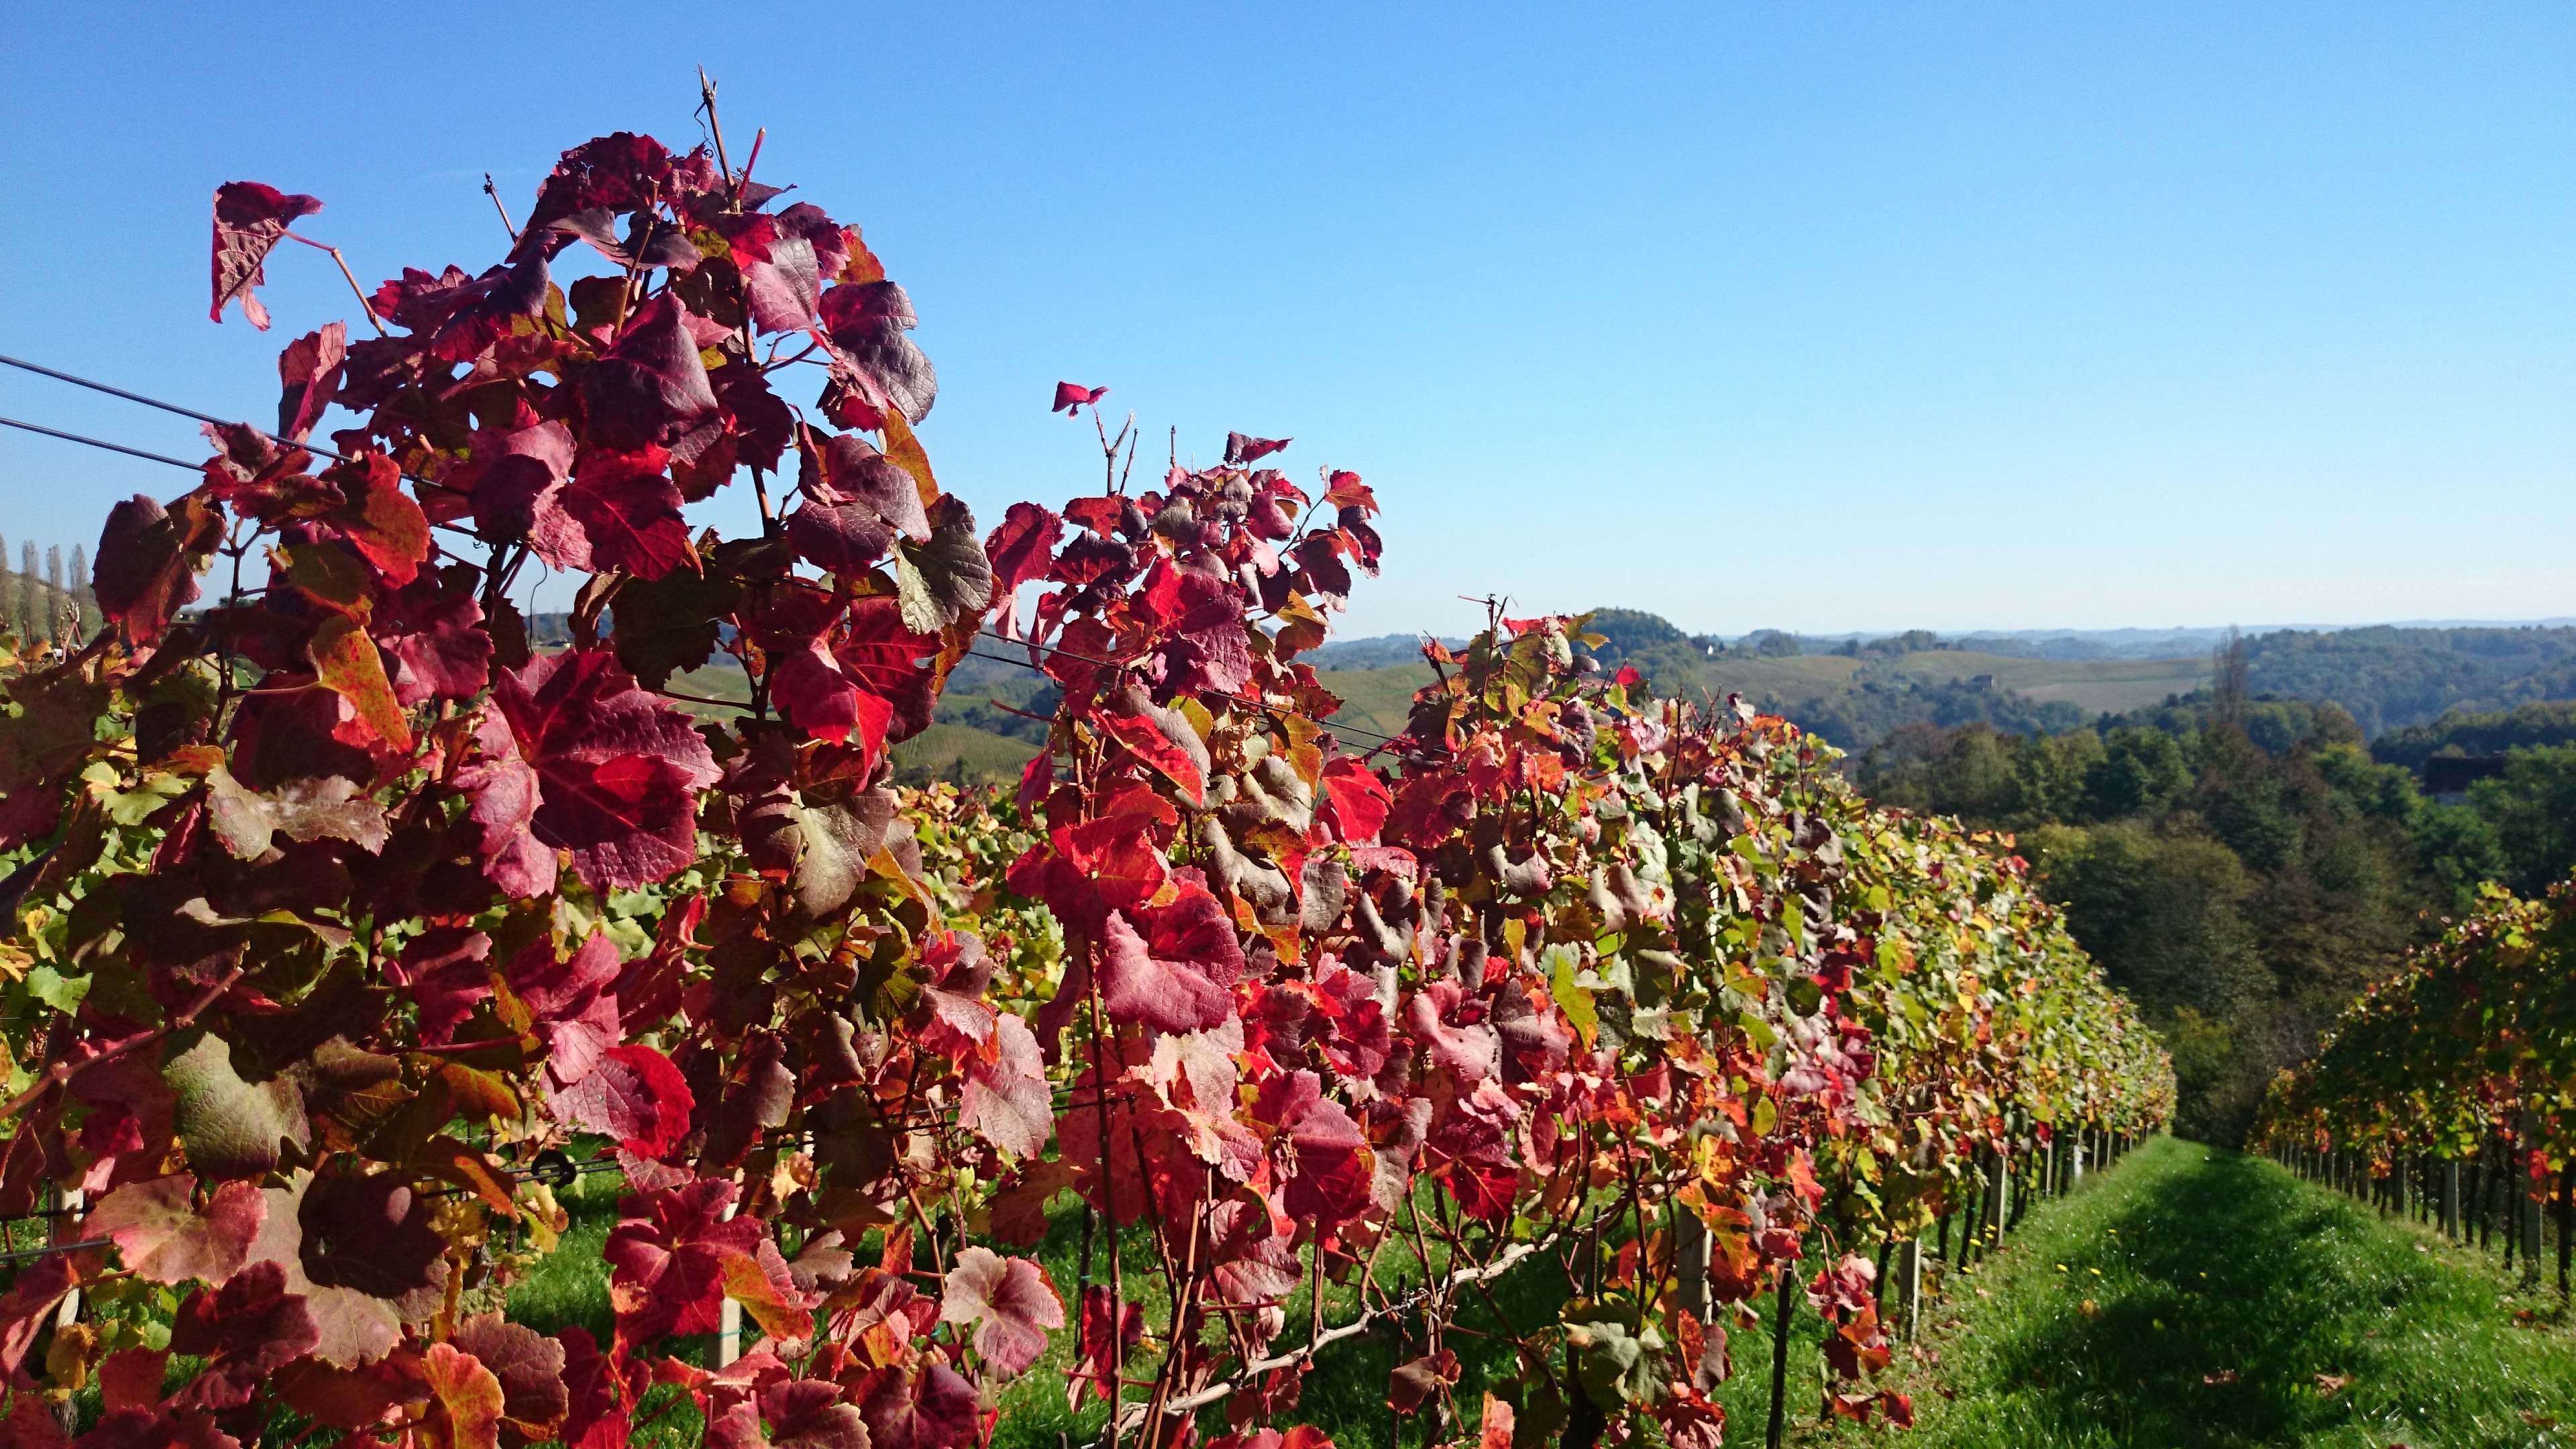
plant, vine, vineyard, leaf, flower, autumn, agriculture, flora, vines, shrub, fall color, autumn colours, vine leaves, flowering plant, land plant